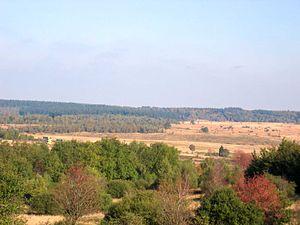
Le camp d'Elsenborn est un quartier militaire utilisé par l'armée belge, les forces armées de l'Union européenne et l'OTAN comme champs de manœuvre et de tir. Il est situé sur les communes de Butgenbach et de Bullange en Belgique.